Now, Voyager

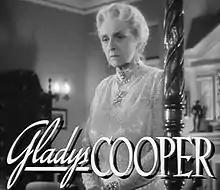
From the trailer

When she disembarks from the ship, Charlotte's family is stunned by the dramatic changes in her appearance and demeanor. The formerly awkward and shy Charlotte has become popular among the passengers, with many making fond farewells. At home, her mother is determined to subjugate her daughter once again, but Charlotte is resolved to remain independent. The memory of Jerry's love and devotion — as evidenced in the timely arrival of a corsage of camellias — helps give her the strength she needs to remain resolute.